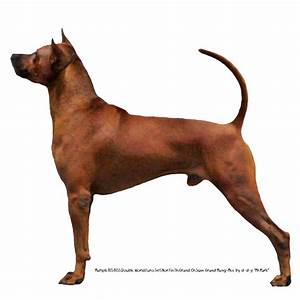
Label: dog